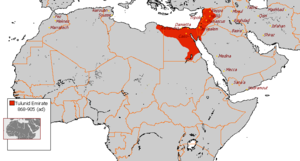
Tulunider
Ṭūlūnidernes geografiske placering
Ṭūlūniderne var det første uafhængige dynasti i det islamske Egypten efter, at det frigjorde sig fra abbaside-kalifenes centrale kontrol. Ṭūlūniderne herskede over Egypten og andre dele af Mellemøsten fra 868 til 905. I det ottende århundrede førte indre strid i Abbaside-kalifatet til, at kontrollen over rigets ikke-centrale dele blev stadig svagere. I 868 etablerede den tyrkiske officer Aḥmad ibn Ṭūlūn sig som Egyptens uafhængige guvernør. Siden opnåede han nominelt selvstyre under abbasidernes centralstyre. Under Aḥmad ibn Ṭūlūns styre, som kom til at vare frem til 884, og under hans efterfølgere, blev ṭūlūnidriget udvidet således, at det også omfattede Syrien og Palæstina. Aḥmad blev efterfulgt af sin søn Ḫmuārawayh, hvis militære og diplomatiske bedrifter gjorde ham til en vigtig magtfaktor i Mellemøsten. Abbasiderne anerkendte igen ṭūlūniderne som legitime herskere og deres status som kalifatets vasaller. Efter Ḫmuārawayhs død var 'amīrerne uduelige herskere, hvilket førte til, at deres tyrkiske og sorte slavesoldater kom til at styre staten.